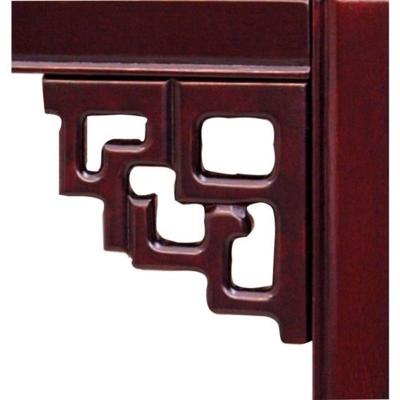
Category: table